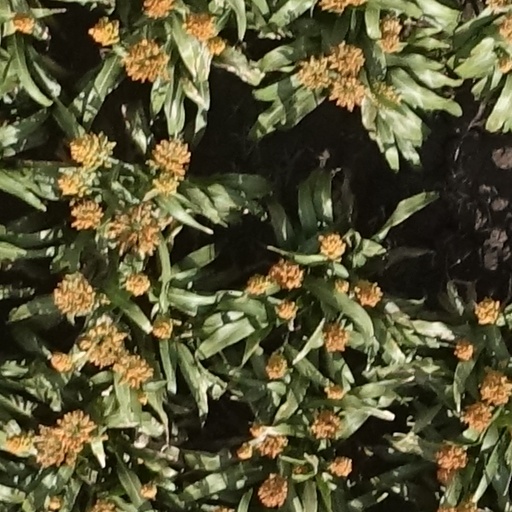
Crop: sorghum